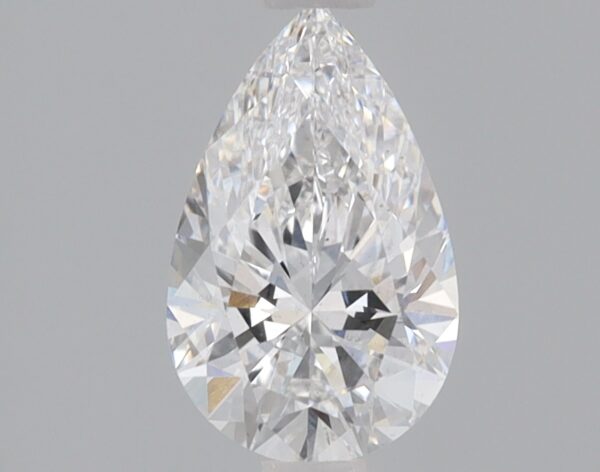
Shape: pear
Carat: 0.9
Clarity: VS1
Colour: D
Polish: EX
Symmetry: EX
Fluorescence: NONE
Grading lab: IGI
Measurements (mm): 8.59 x 5.39 x 3.45